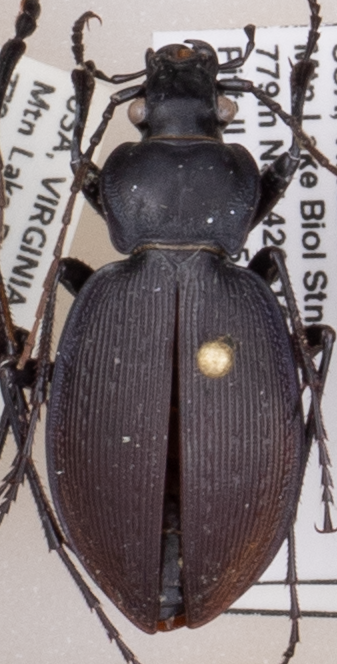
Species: Carabus goryi
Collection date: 2018-06-05
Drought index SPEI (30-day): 0.552
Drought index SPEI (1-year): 0.47
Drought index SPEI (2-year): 0.63